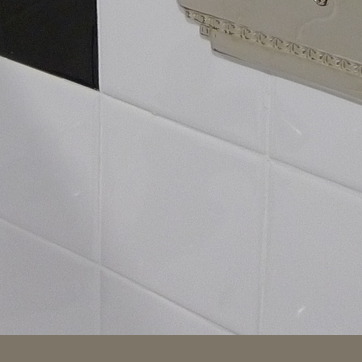
Material: tile